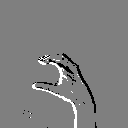
ASL letter: c